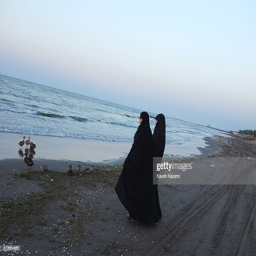
chador clad women stand on an empty beach by sea .